Te Uku

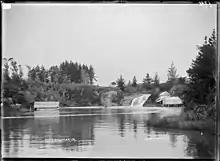
Flax mill at Okete Falls in 1910 In the 19th and early 20th centuries there were many <a href="Flax%20in%20New%20Zealand">flax mills

Waitetuna Redoubt was built to the south of the Narrows, as part of Colonel Richard Waddy's end of December 1863 expedition to set up a supply line during the invasion of the Waikato. The route was too rugged and it and the redoubt were abandoned, probably before 7 February 1864. It remains as a well preserved earthwork, about across.